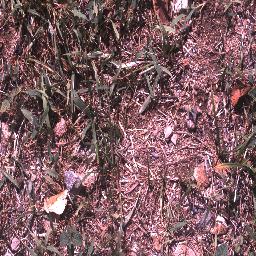
Label: negative